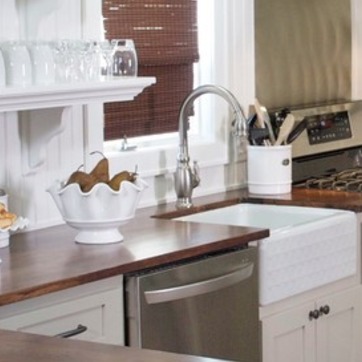
Material: metal